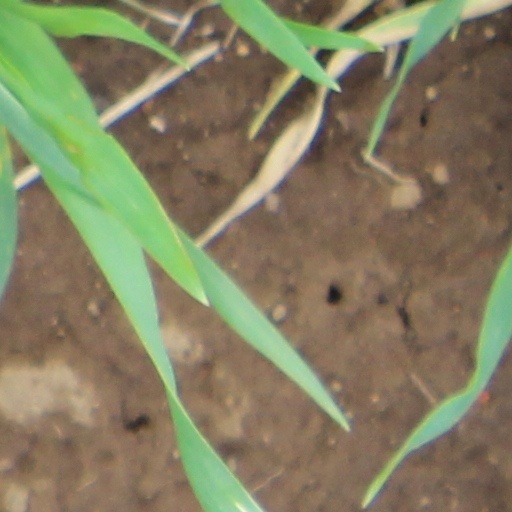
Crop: wheat